Museo Estatal de Arte Popular de Oaxaca

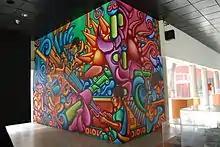
Entrance hall of the museum

The physical museum has three permanent halls and a permanent collection that focuses on the common crafts of the state of Oaxaca. Its largest collection is of barro negro pottery, which is the most important handcraft produced in San Bartolo Coyotepec. The collection includes 120 pieces made by 37 artisans in the municipality. These pieces were selected for their aesthetic qualities with many having participated in state, national, and international competitions.